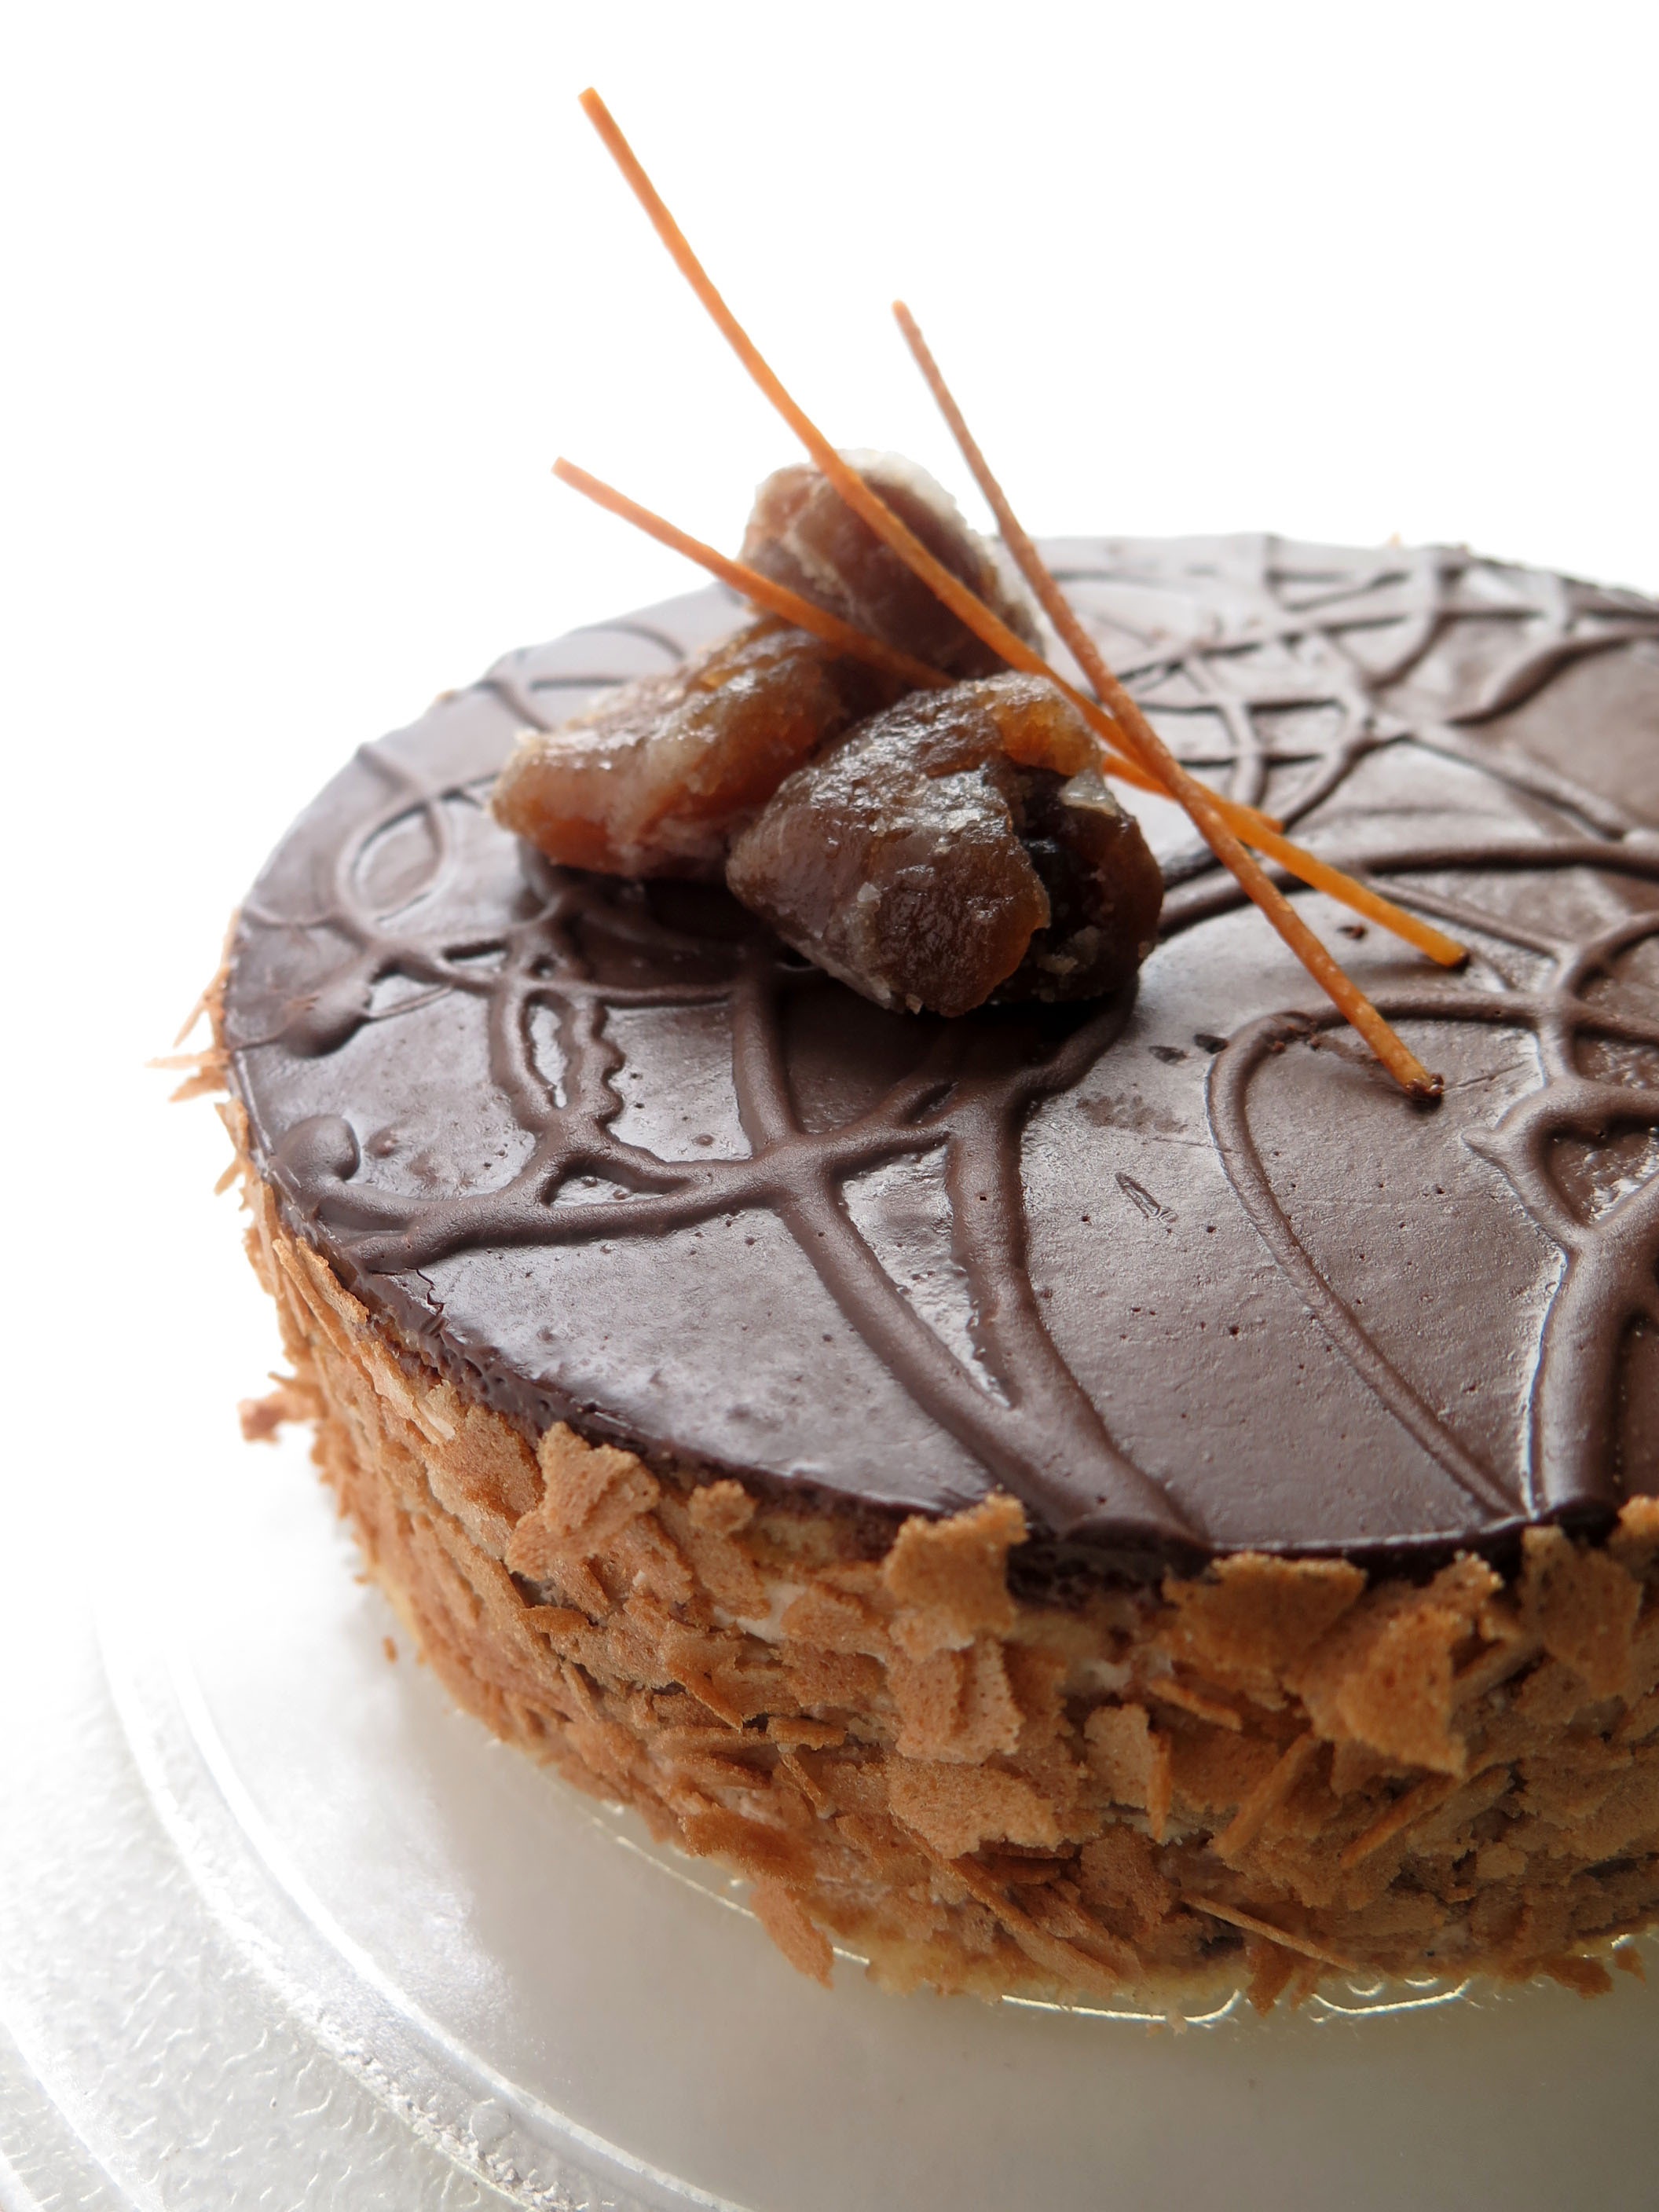
fruit, sweet, dish, food, produce, opera, autumn, chocolate, dessert, cuisine, delicious, cake, chocolate cake, coconut, sugar, icing, candy, marron, chestnut, baked goods, flavor, suites, torte, france confectionery, buttercream, german chocolate cake